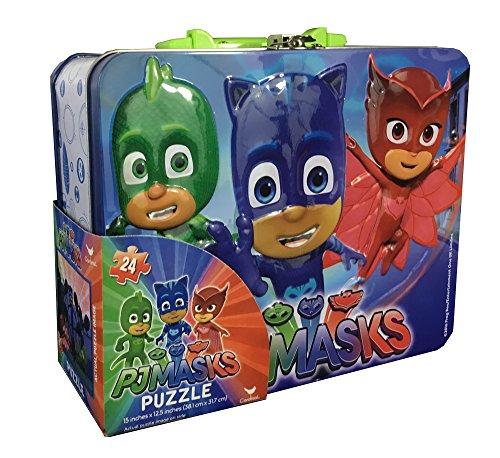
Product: PJ Masks Puzzle in Tin with Handle
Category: Toys & Games | Puzzles | Jigsaw Puzzles
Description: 24-piece puzzle, tin storage container.
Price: $9.07
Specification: ProductDimensions:7.9x6.8x3.3inches|ItemWeight:13.6ounces|ShippingWeight:13.6ounces(Viewshippingratesandpolicies)|DomesticShipping:ItemcanbeshippedwithinU.S.|InternationalShipping:ThisitemcanbeshippedtoselectcountriesoutsideoftheU.S.LearnMore|ASIN:B01LZPMY69|Itemmodelnumber:6033891|Manufacturerrecommendedage:4yearsandup